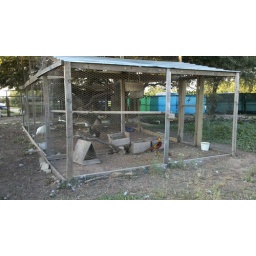
omg, eating out at podunk Chinese/American grill restaurant that has live birds in pens outside....help!